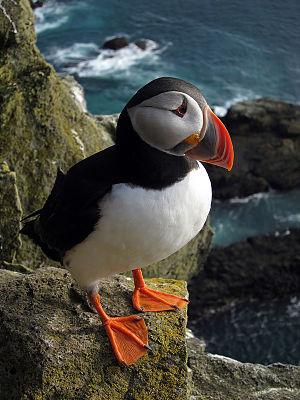
Cette liste de la faune française regroupe les espèces de Charadriiformes peuplant la France métropolitaine.